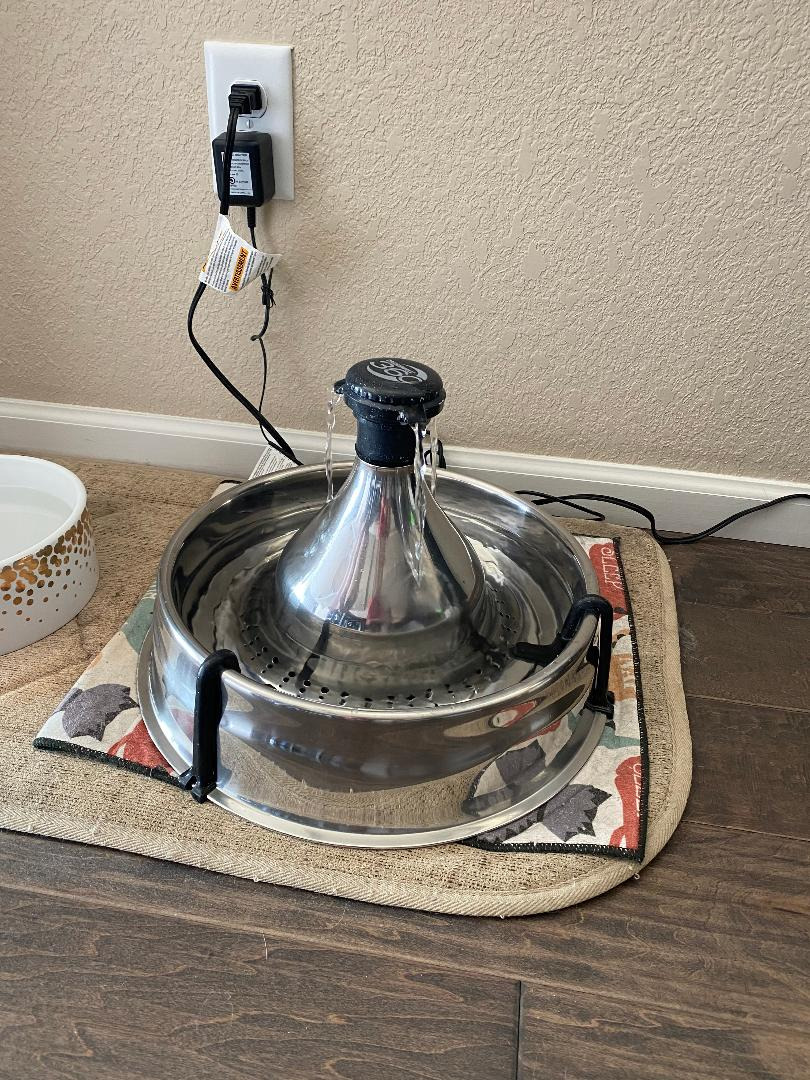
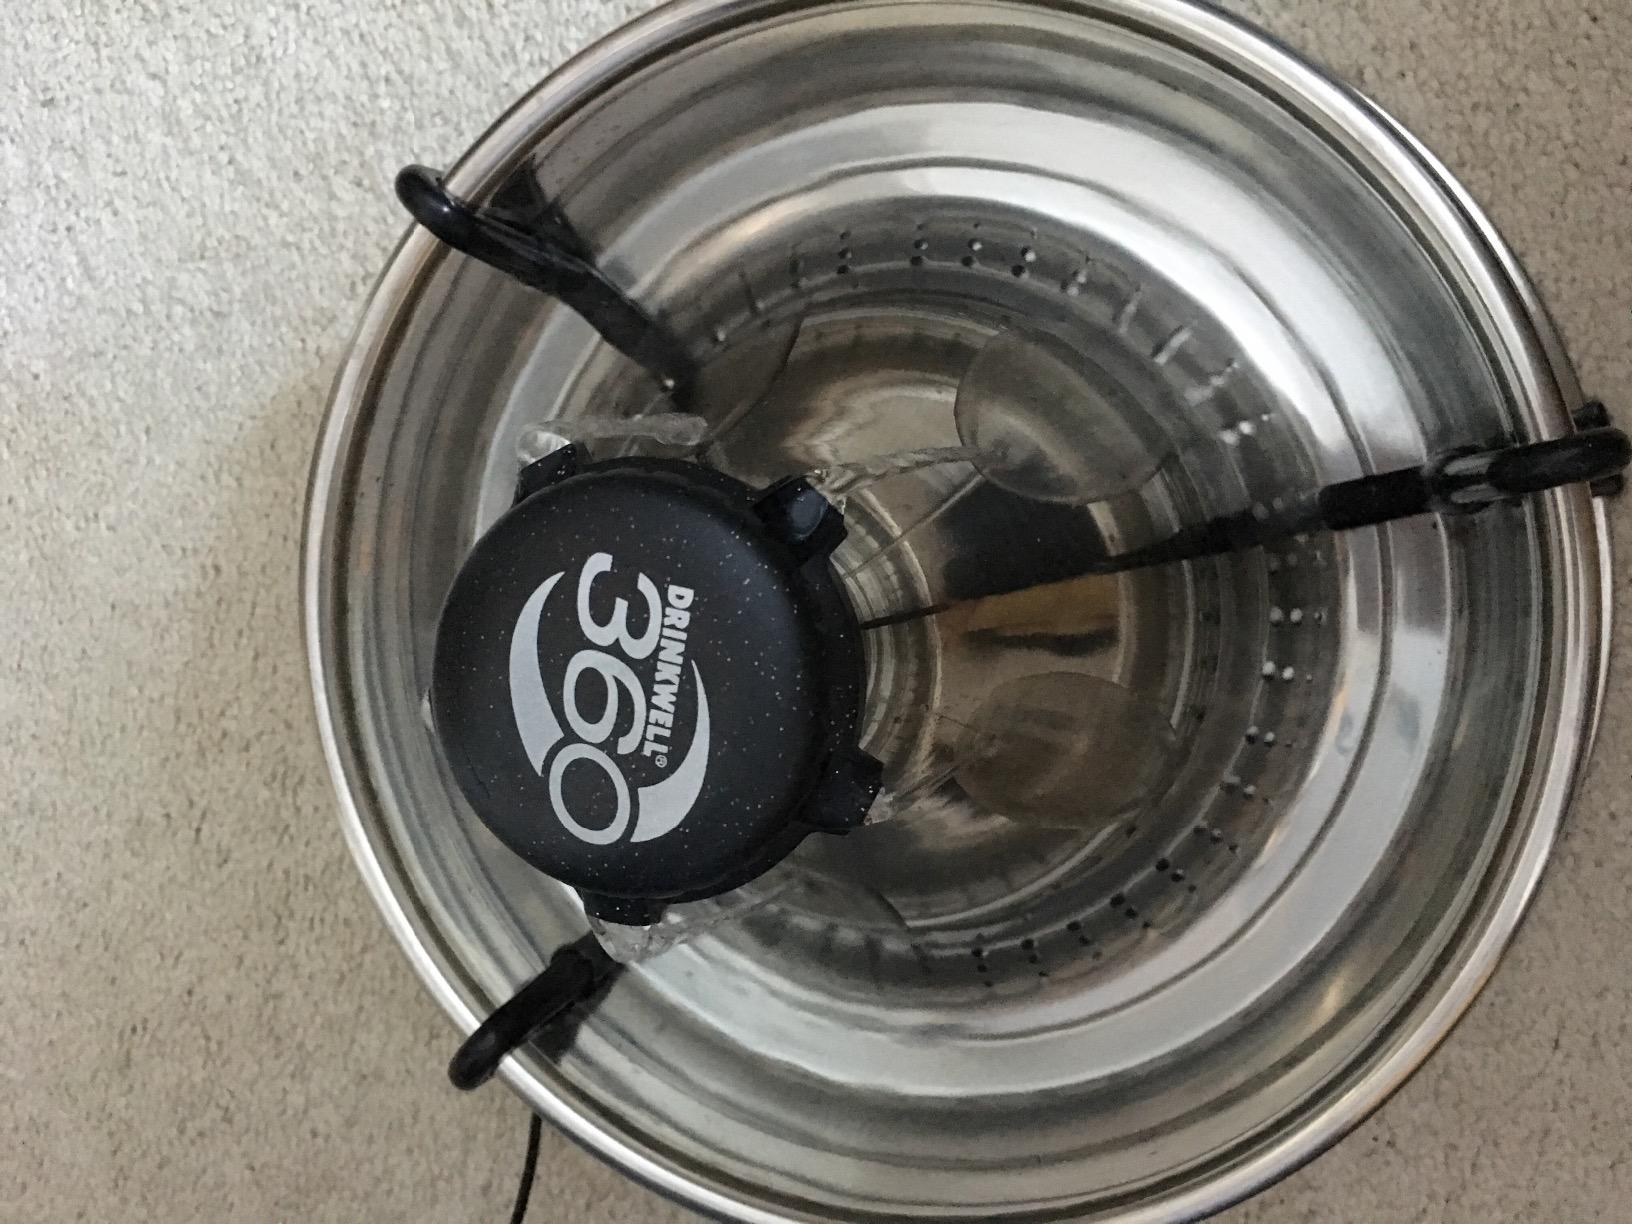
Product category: items_bowl
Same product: yes